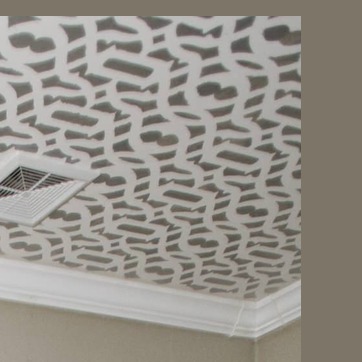
Material: wallpaper